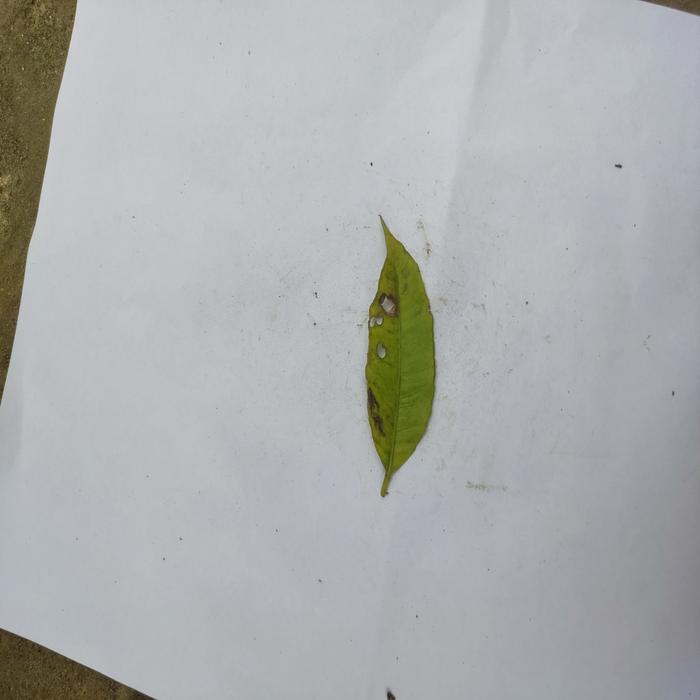
Crop: Hog Plum
Leaf condition: Anthracnose